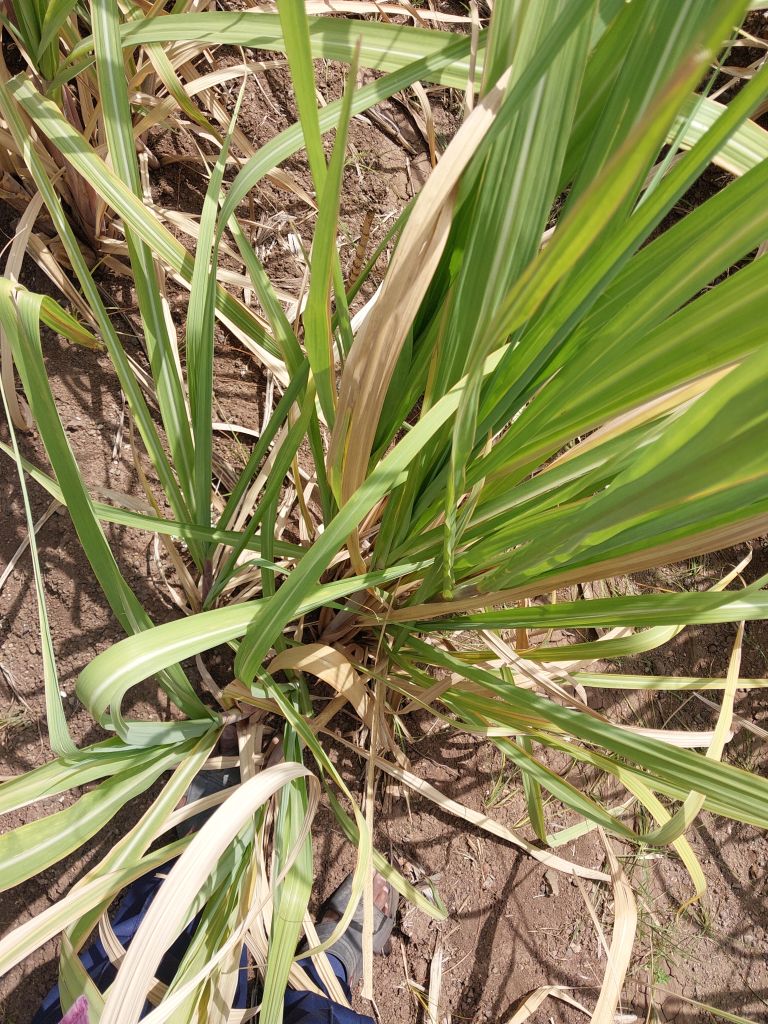
Label: Yellow Leaf